Spacehounds of IPC

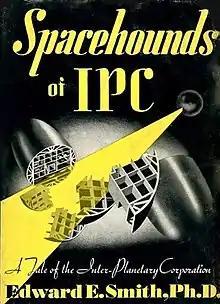
Dust-jacket from the first edition

Spacehounds of IPC is a science fiction novel by American writer E. E. Smith. It was first published in book form in 1947 by Fantasy Press in an edition of 2,008 copies. It was the first book published by Fantasy Press. The novel was originally serialized in the August, September and October issues of the magazine "Amazing Stories" in 1931. Smith was disenchanted when he saw editor T. O'Conor Sloane's unauthorized changes in the story, most likely made to give equal length to each of the three parts it had been split into.